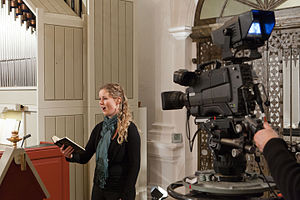
DR Kirken
Optagelser til DR Kirken i Sønderholm Kirke, december 2011.
Optagelser til DR Kirken i Sønderholm Kirke.
DR Kirken er et tv-program, som siden 2006 har været sendt på DR om søndagen.